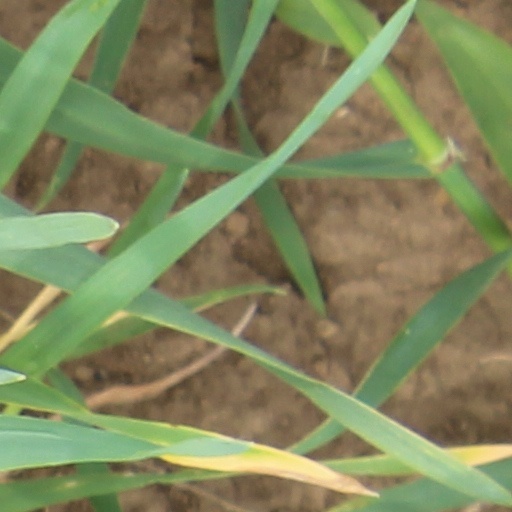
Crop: wheat